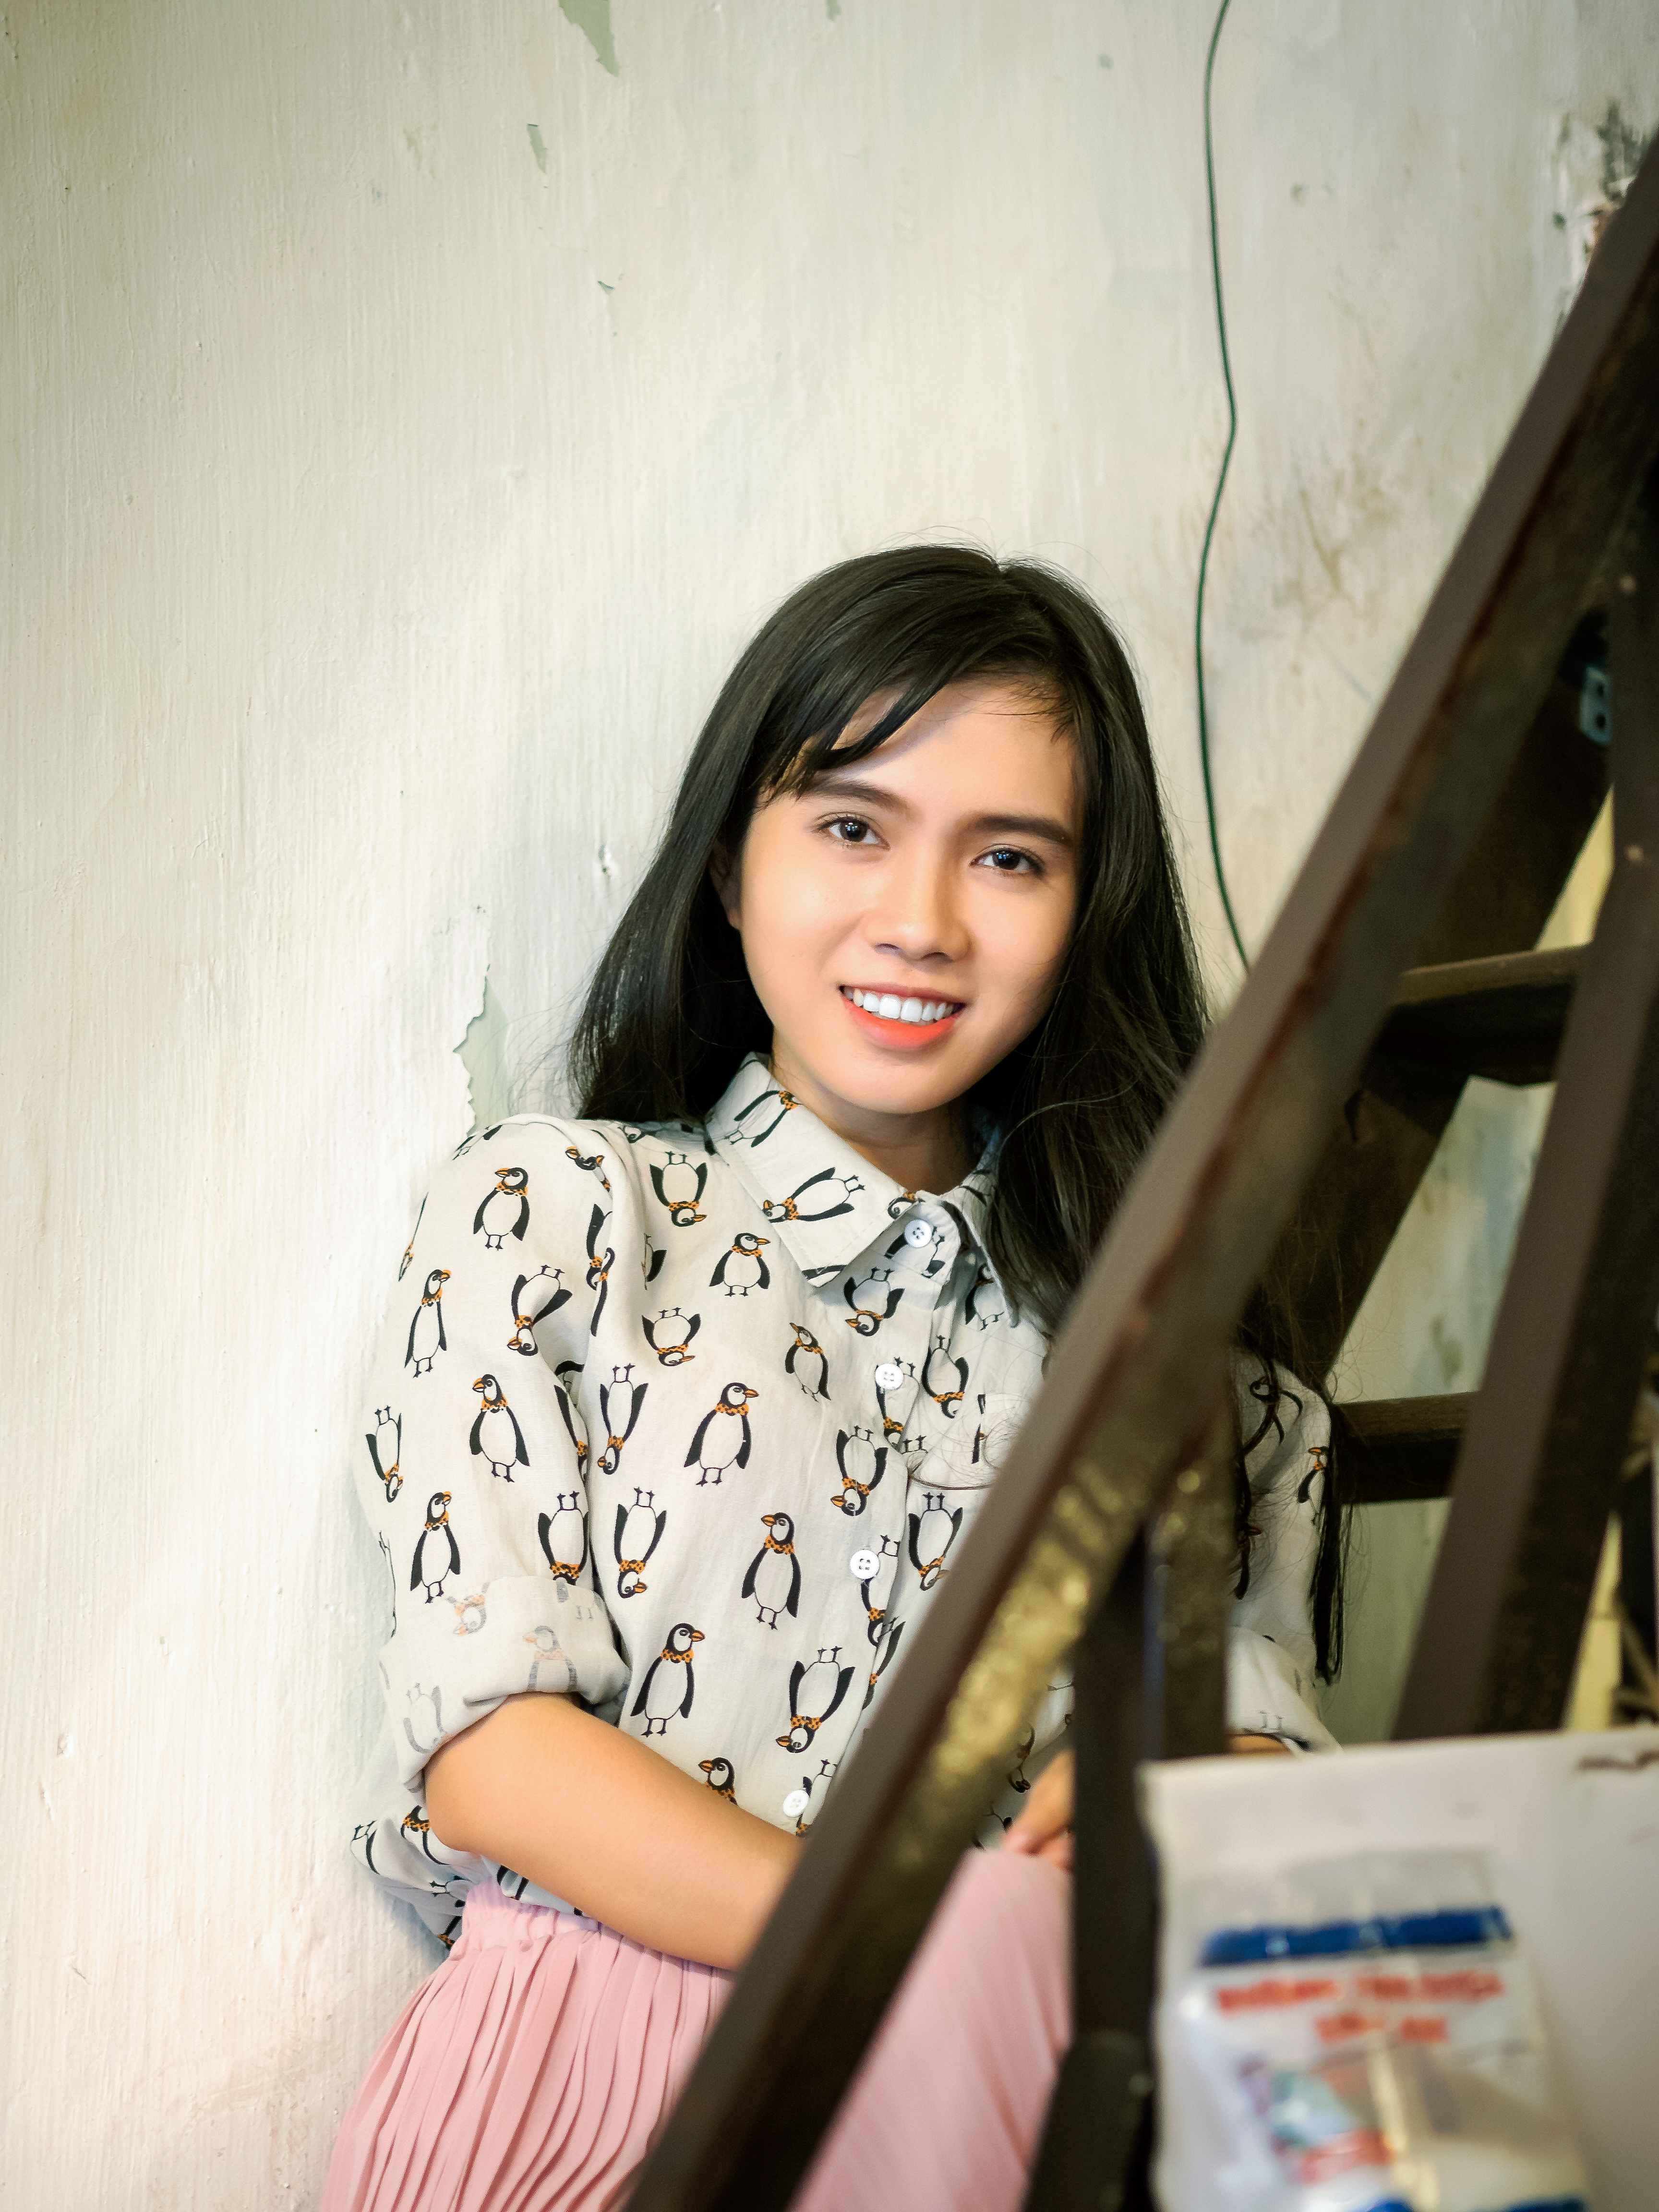
person, girl, woman, photography, portrait, model, photograph, skin, beauty, photo shoot, portrait photography